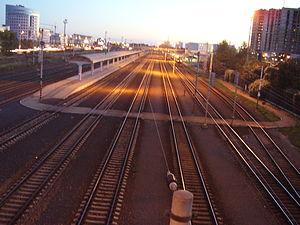
Železnice Slovenskej republiky est la société de droit public qui gère l'infrastructure ferroviaire en Slovaquie.